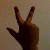
The image shows a hand gesture representing the number 3 in Indian Sign Language.